Volcanism of New Zealand

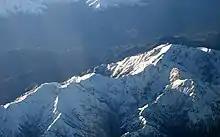
The summit of Tapuae-o-Uenuku comprises the uplifted and eroded foundations of an old volcano

Older remnants of volcanism are also found in several places around New Zealand. These were generally formed either when New Zealand still formed part of the Gondwana supercontinent, or while Zealandia was rifting away from the rest of Gondwana, although some have been emplaced in their current setting more recently. (New Zealand is the main part of the submerged microcontinent of Zealandia that currently emerges above the sea.)